105th and Euclid

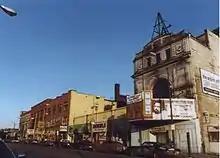
105th and Euclid in 1981

During the turbulent, riot-torn 1960s, in one of the most racially polarized cities in the country, this area witnessed the creation and rise of an urban paradise, imagined, engineered, owned and operated by a young African-American entrepreneur, Winston E. Willis. Shortly after the infamous Glenville Shootout and subsequent widespread riots, white business owners began leaving the area in record numbers. Stunned and shaken by the eruption of racial violence, boarded-up storefronts and abandoned buildings signaled the mass exodus toward the safety of more ethnically controlled neighborhoods. Having been under the notion that the election of a black mayor, Carl B. Stokes, would be their insurance against such violent uprisings, and fearing an all-out race war, previously successful white business owners left the inner city in droves and never looked back.